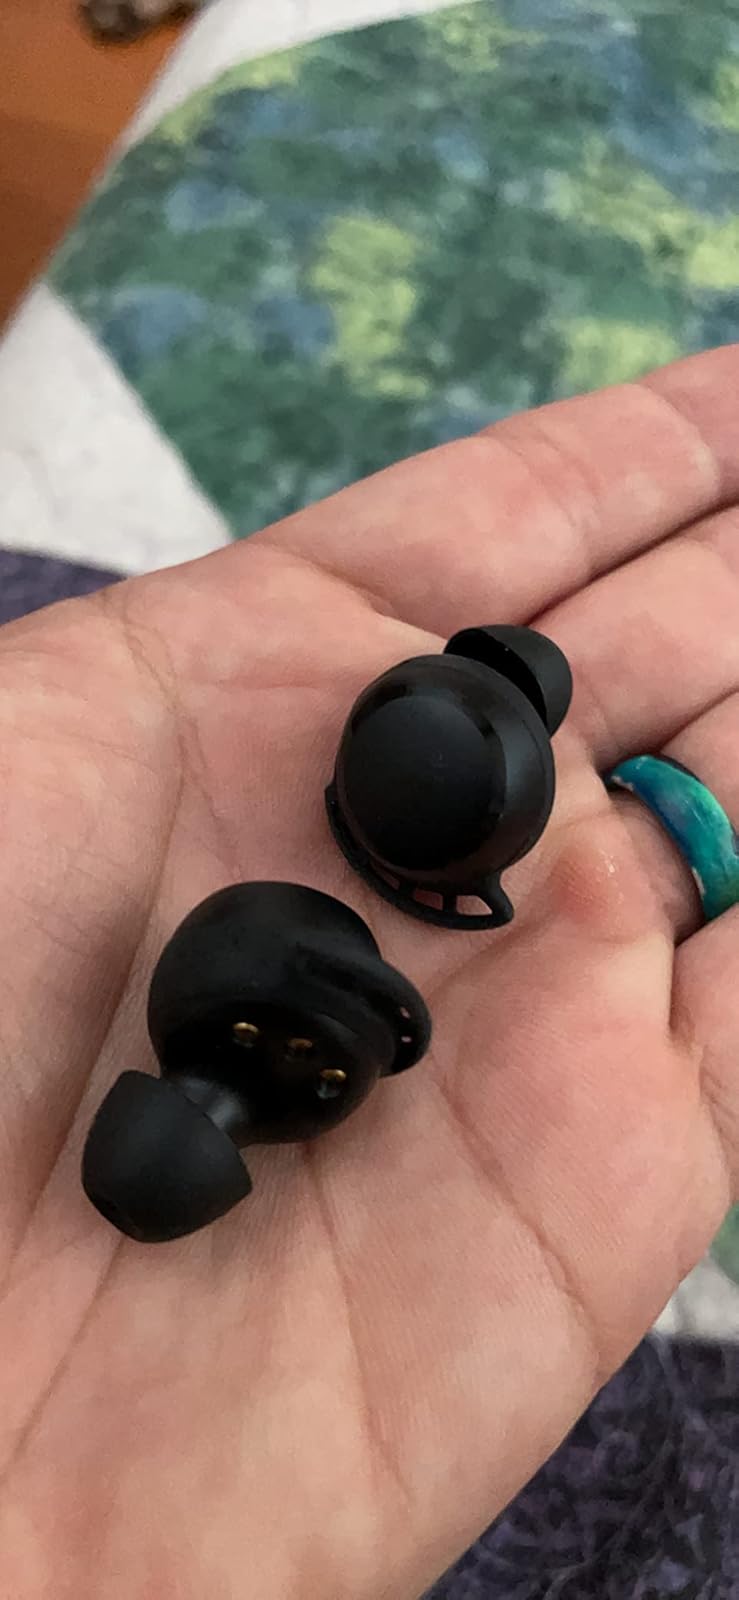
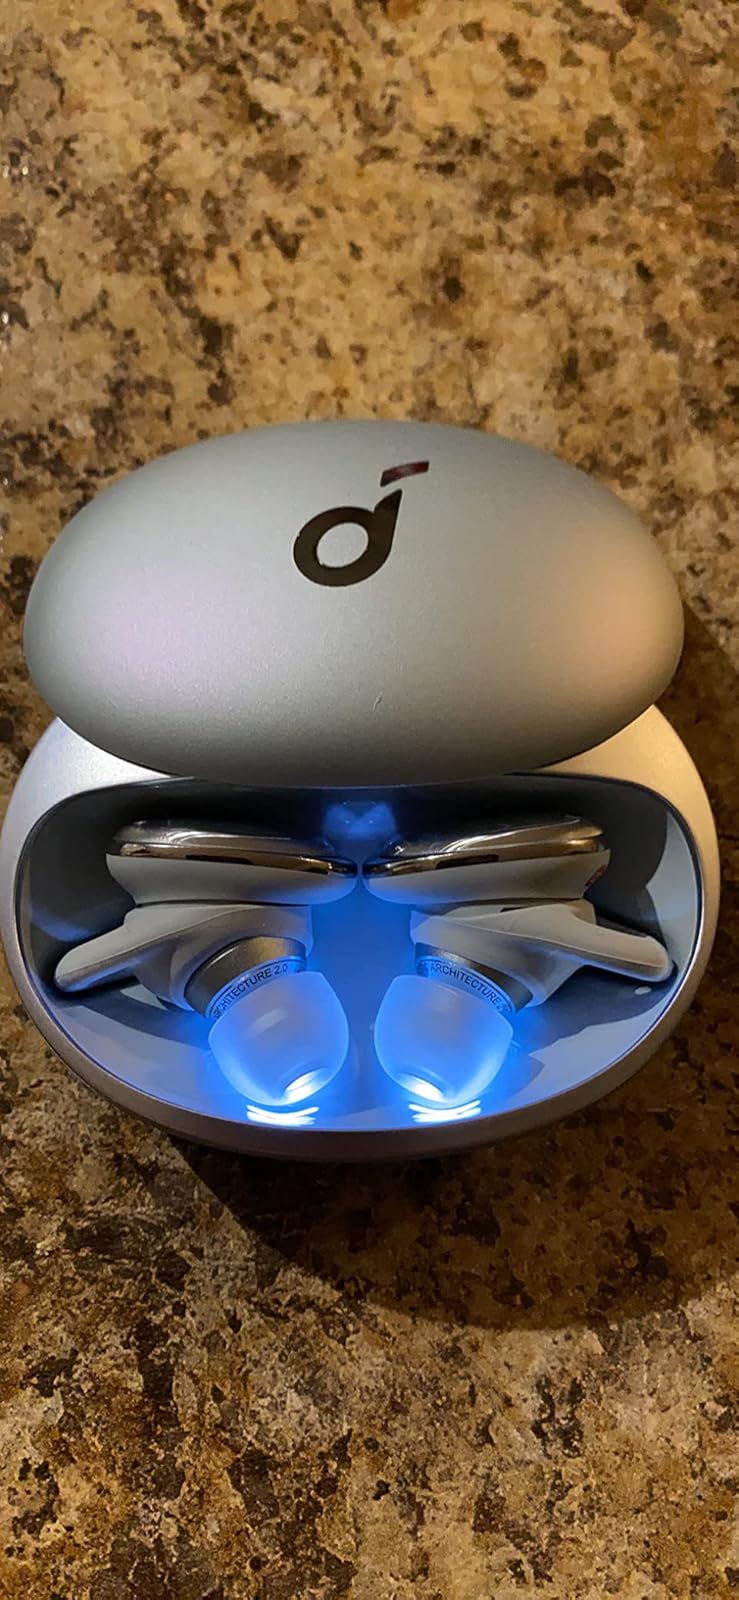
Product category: earbuds
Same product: no